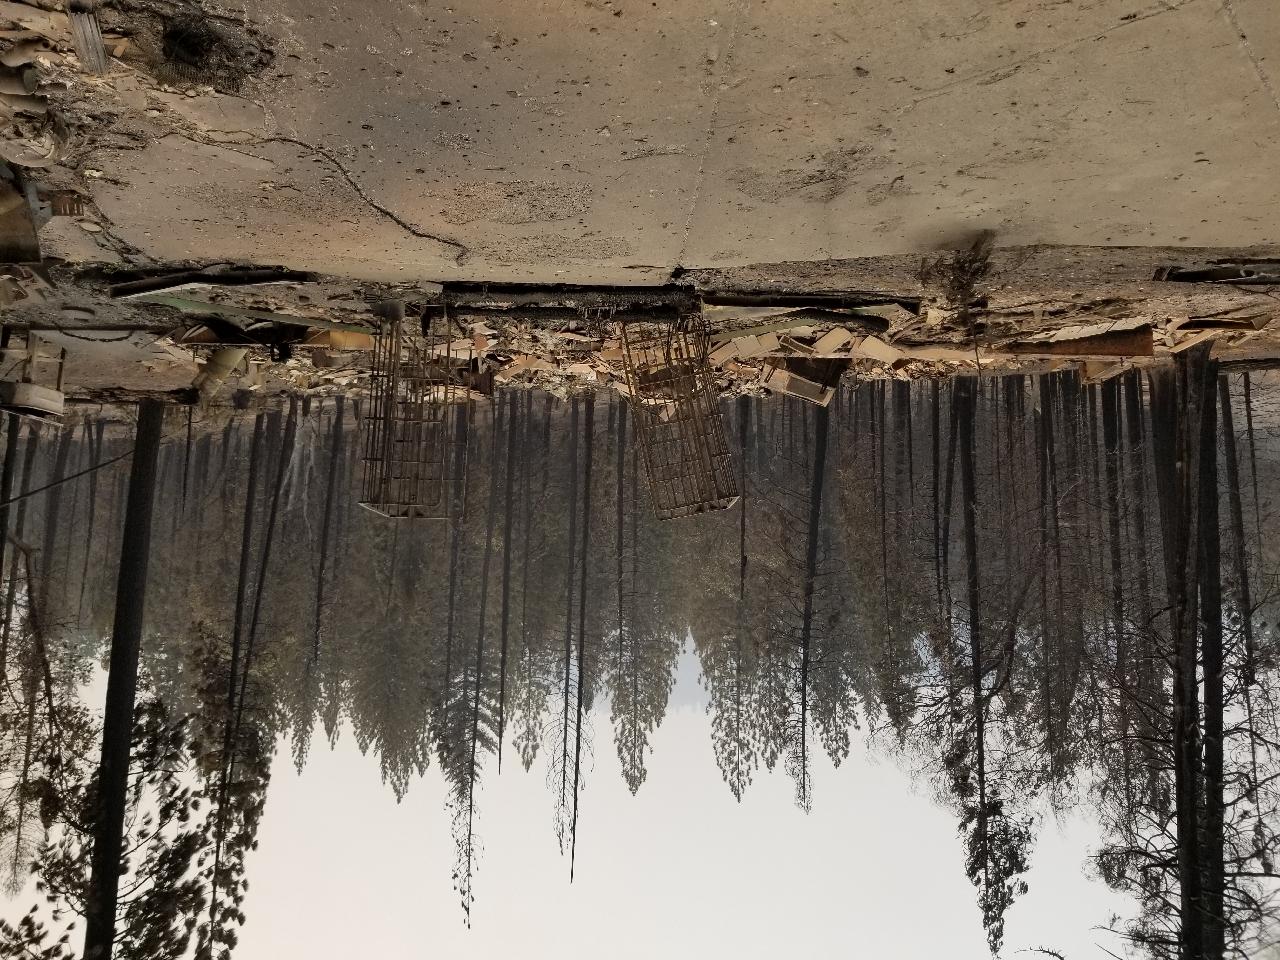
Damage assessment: destroyed